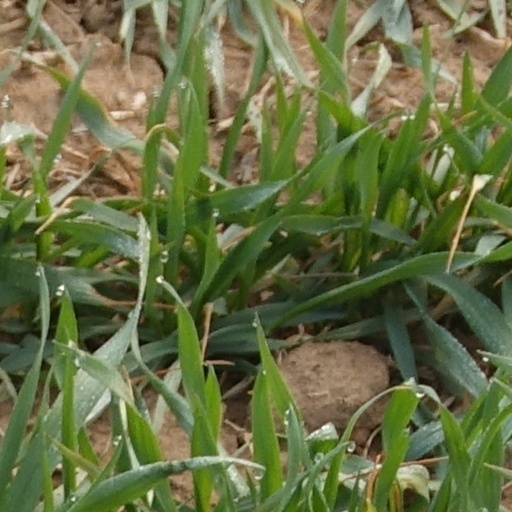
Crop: wheat